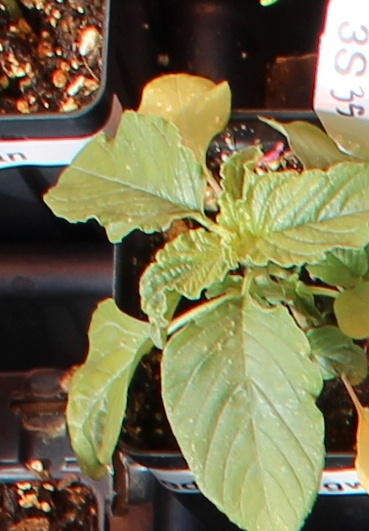
Label: Redroot Pigweed